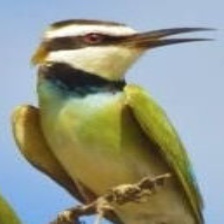
Species: WHITE THROATED BEE EATER
Scientific name: MEROPS ALBICOLLIS
ImageNet parent category: bee_eater